Jota Sport

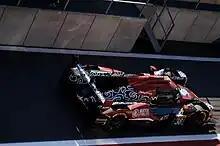
The #38 Jackie Chan DC Racing Oreca 07 at the 2018 6 Hours of Spa

2018 saw a second year partnering with Jackie Chan DC Racing for a larger than normal race calendar of the FIA World Endurance Championship. Again running two Oreca 07 LMP2 cars with Gibson Technology 4.2 V8 engines. Car 37 was driven by David Heinemeier Hansson, Will Stevens and Jordan King. Car 38 was driven by Ho-Pin Tung, Stephane Richelmi and Gabriel Aubry. The WEC calendar covered 13 months to move the championship to a winter schedule with car 38 finishing second in the championship and car 37 taking third. Car 37 took 8th place overall at Le Mans 24 Hours 2018 but failed to finish in the 2019 event due to a gear box problem. Car 38 claimed 10th place in Le Mans in 2018 and 7th in 2019.